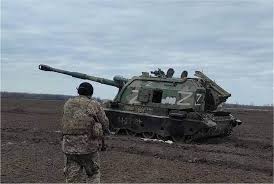
Label: Self Propelled Artillery